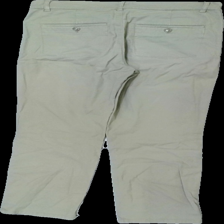
View: back
Type: Trousers
Category: Ladies
Brand: Filippa K
Colors: Beige
Material: 83% cotton 17% nylone
Cut: Regular
Size: XS
Season: All
Damage location: bottom right
Damage 2 location: middle center
Price range: 50-100
Recommended usage: Reuse
Description: beige byxor